List of riots in Cincinnati

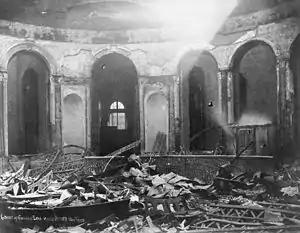
Hamilton County Courthouse, Cincinnati, after the 1884 riots

There has been a long history of rioting in Cincinnati, Ohio, United States, since the city was founded in 1788. Some riots were fueled by racial tension, while others by issues such as employment conditions and political justice.